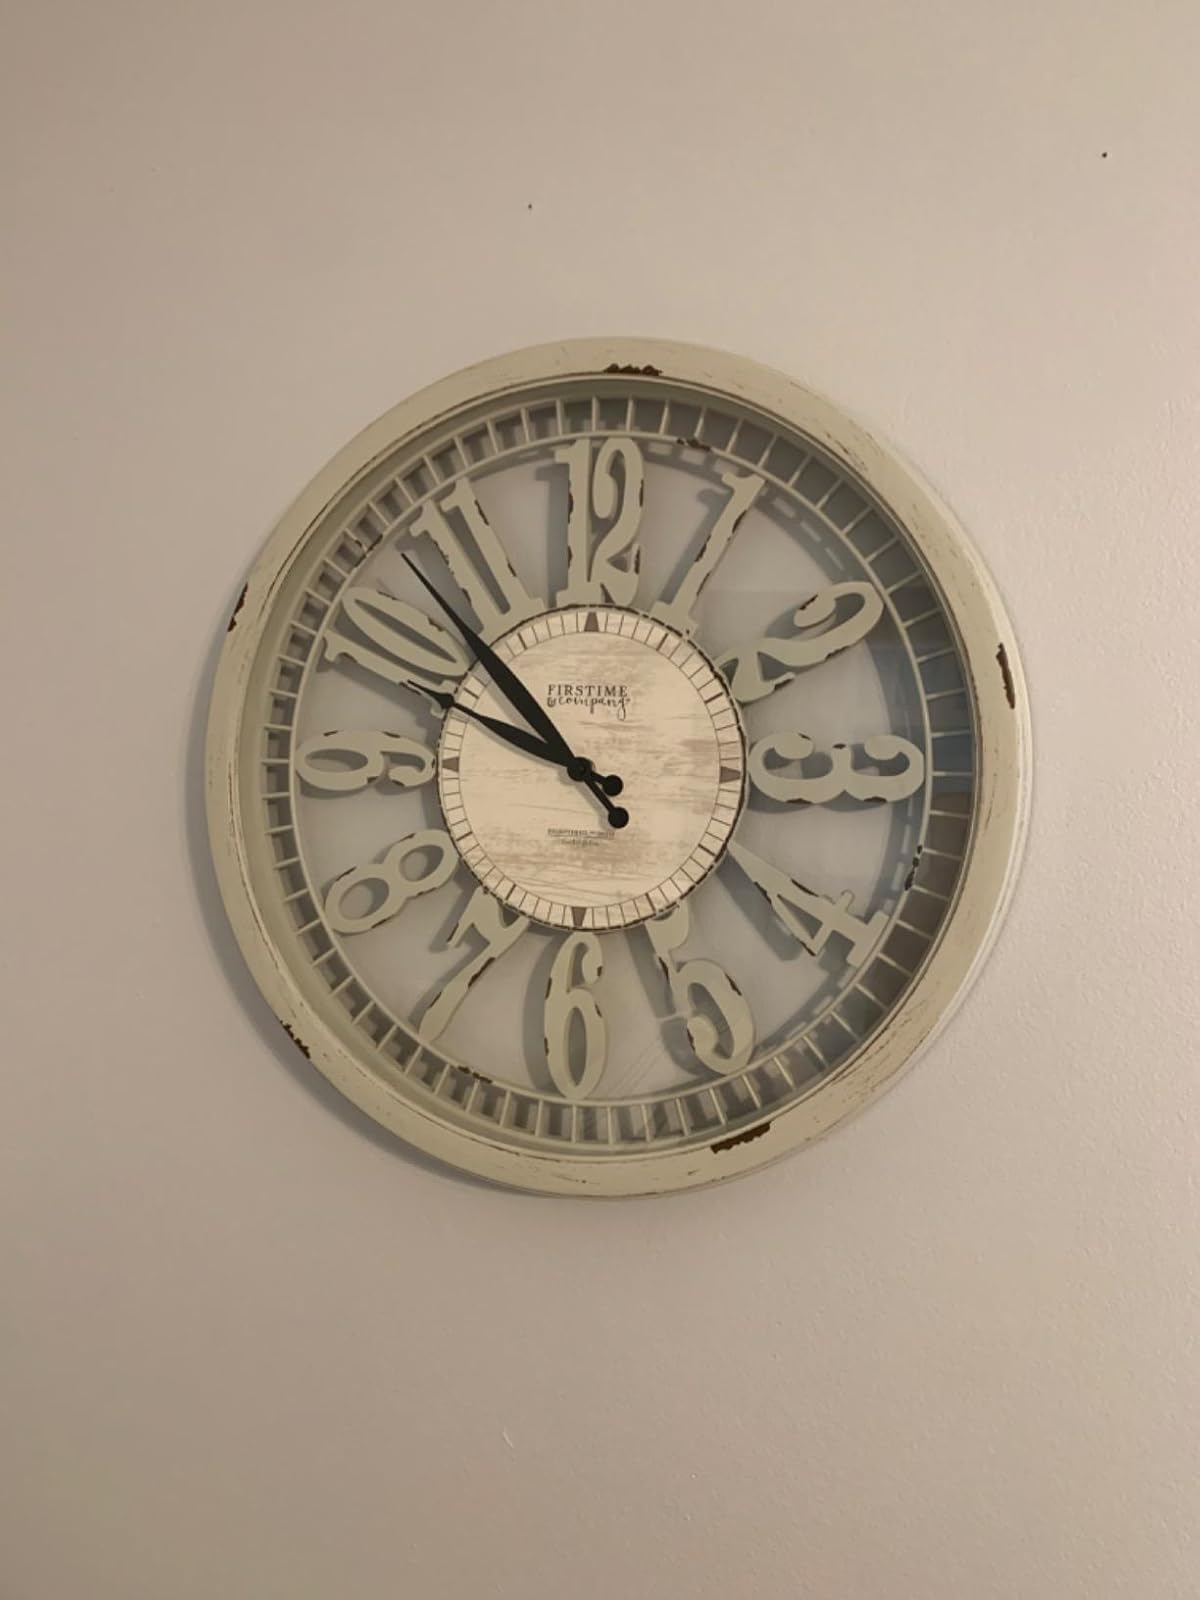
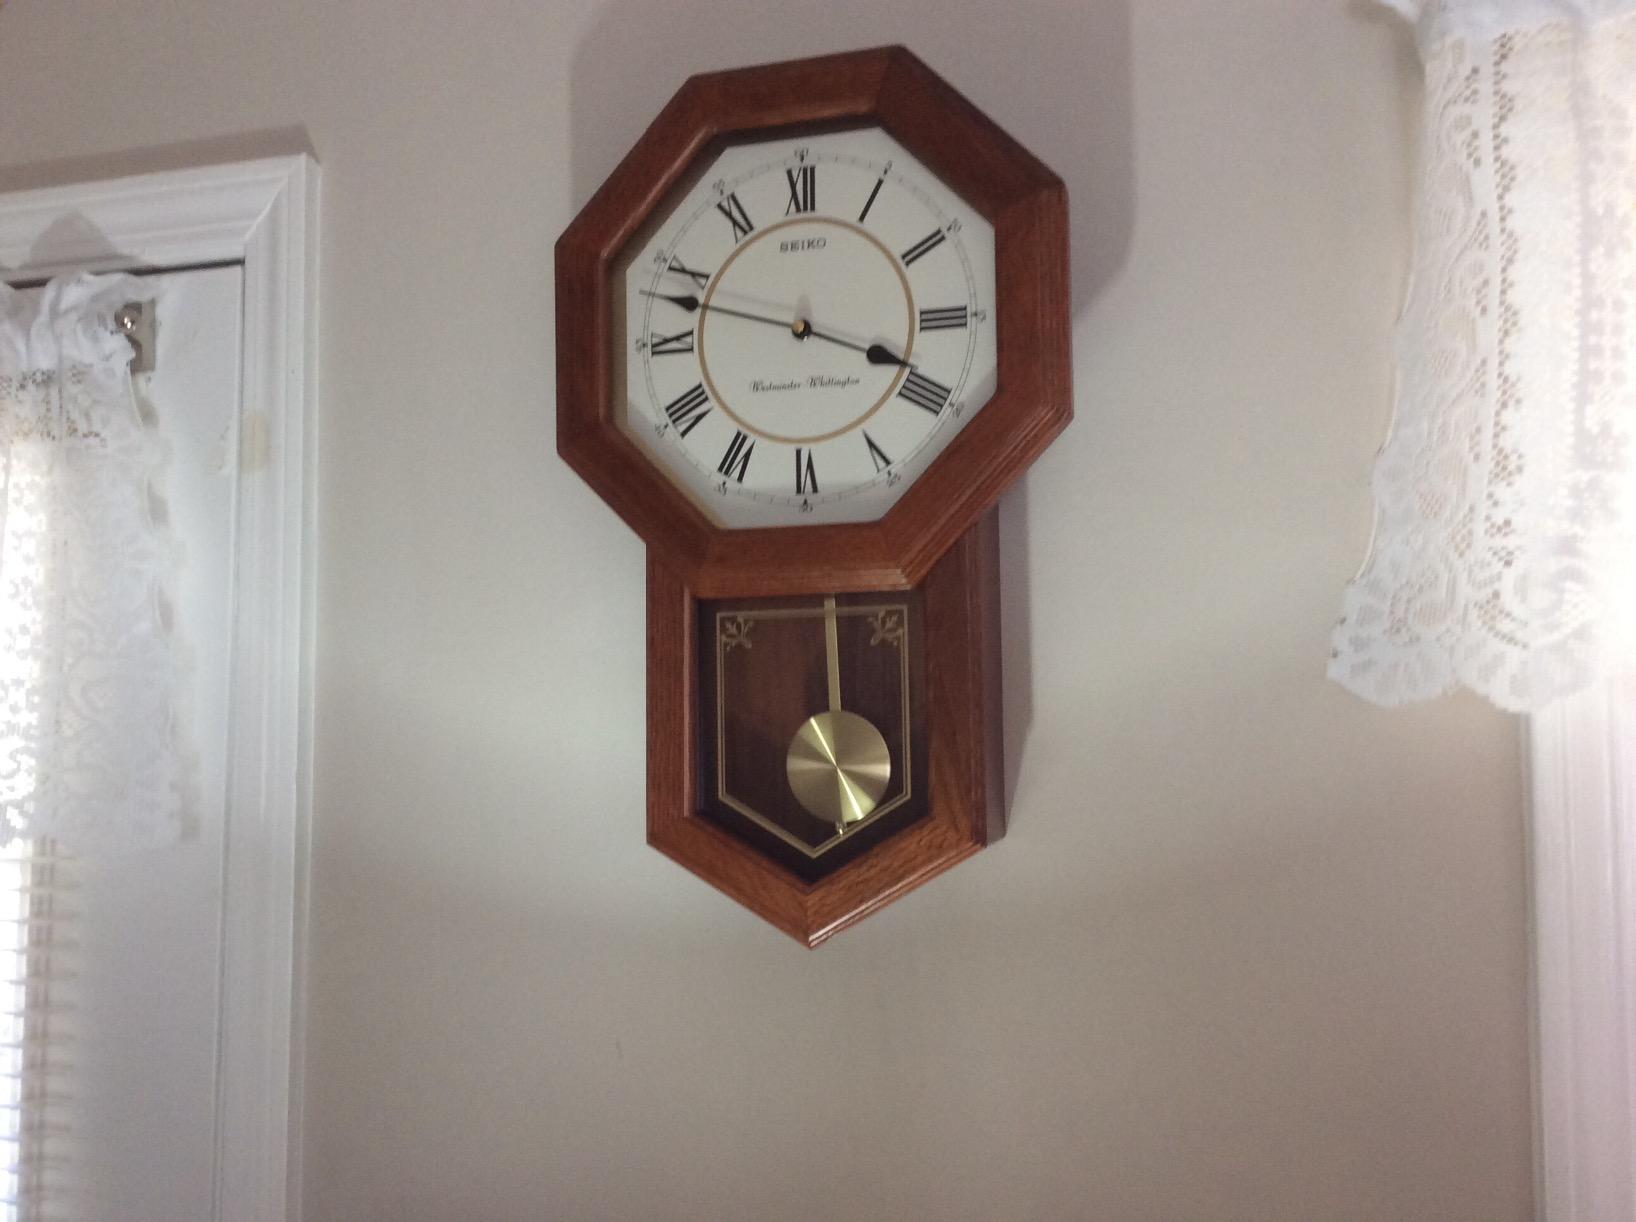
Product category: clock
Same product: no